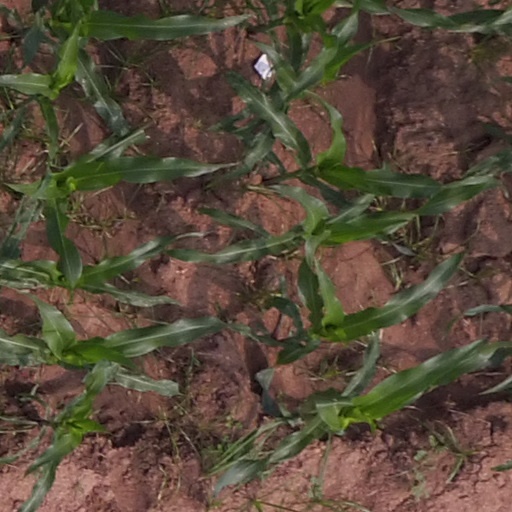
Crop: maize; corn